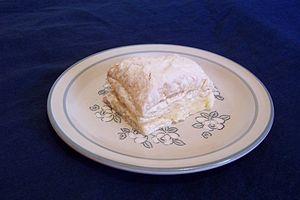
Les « miguelitos de La Roda » sont des petits gâteaux traditionnels de la ville de La Roda fabriqués avec une fine pâte feuilletée et de la crème fouettée, le tout saupoudré de sucre. Durant la foire d'Albacete on en vend des milliers, sur le périmètre de la foire, habituellement accompagnés d'un café, d'une liqueur de miel ou de cidre.